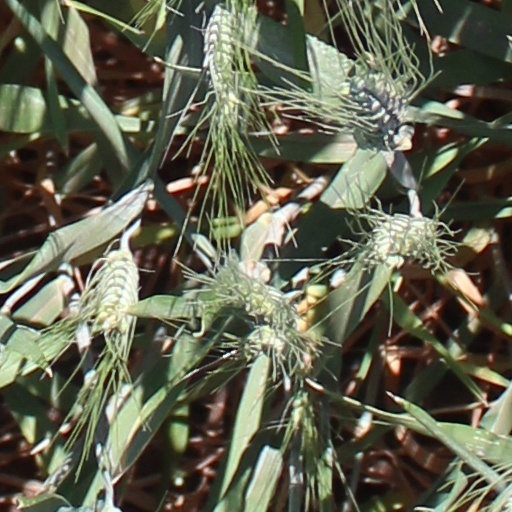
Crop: wheat